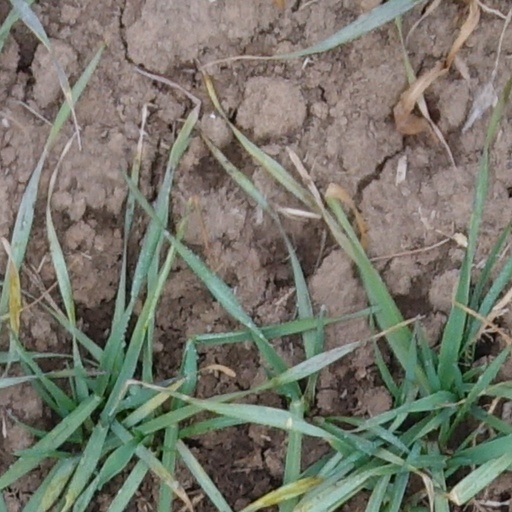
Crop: wheat